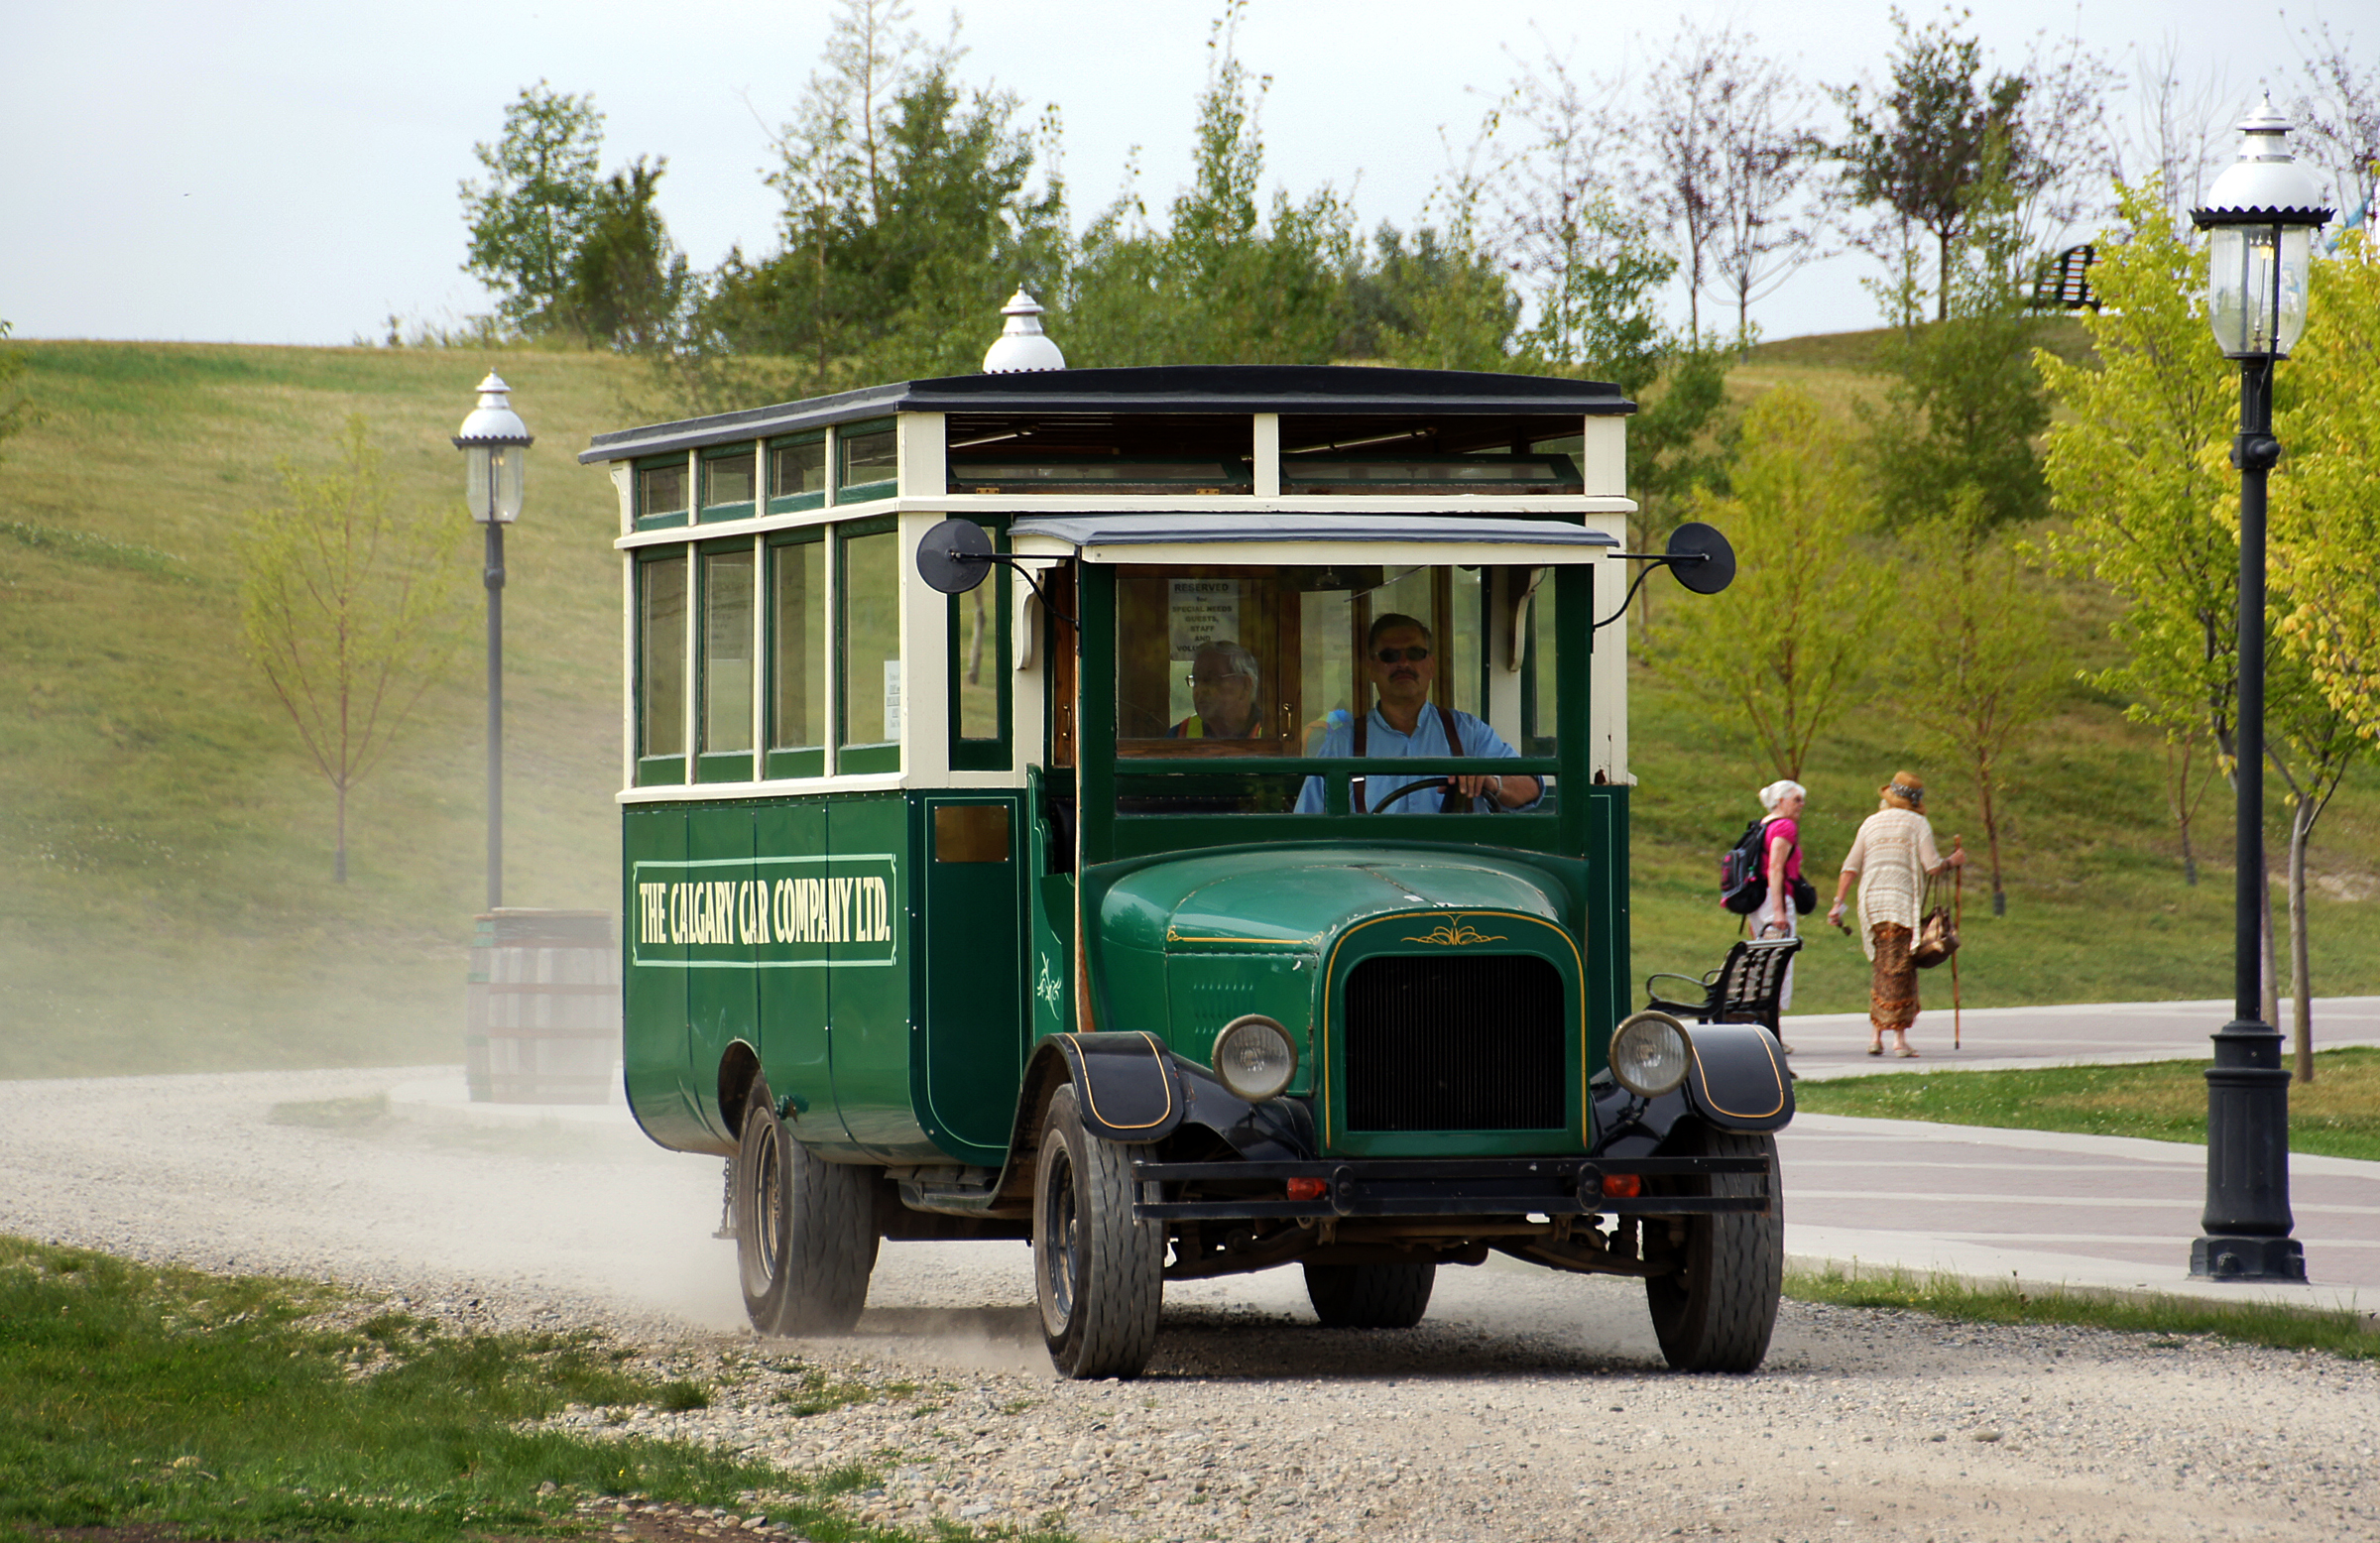
transport, vehicle, bus, calgary, heritageparkcalgary, sonydslra580, tamon18270nnpzd, oldbuses, land vehicle